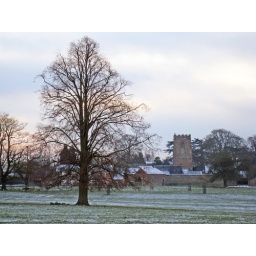
Watford church viewed from a frosty field in Watford Park.